Merle Temkin

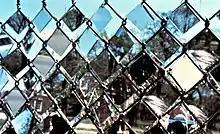
Merle Temkin, "Mirror-Fence for Joanne" (detail), Artpark Lewiston, NY; mirrors and iron fencing installation; 1981

In 1978, a move to New York City opened new opportunities, including Temkin's distinctive mirrored installations of the 1980s and work co-editing the "Feminism and Ecology" issue (#13, 1981) of "", the feminist magazine. In 1987, her first permanent, site-specific commission—"Sundial" (1987), a work in which she etched the image of her hand into rocks—was accidentally destroyed in Israel just after completion; as a result, she shifted to interior, more personal works. By 1990, she embarked on the fingerprint paintings that would dominate her efforts for the next two decades. Temkin often finds inspiration in travel; seeing zebras in Africa suggested a new, striated approach to her fingerprint works, while an observation in London in 2010 spurred a shift in subject matter to trees. Temkin has exhibited throughout the U.S. and in Israel, Germany and South Korea, with solo exhibitions at PS1, Art Resources Transfer and Artists Space in New York, and the Chicago Cultural Center, and a sculpture commission at the National Building Museum in Washington D.C. She lives and works in New York City.